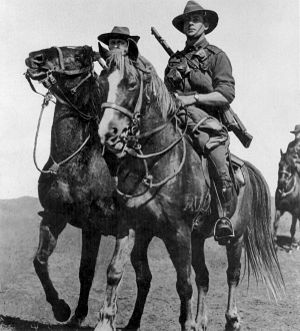
Waler
Australsk rytteri på walere
Waler er en australsk hesterace. Den nedstammer fra de heste, der blev bragt til de australske kolonier i 1800-tallet. Den fik navnet New South Walers, fordi den blev opdrættet i New South Wales.